Drake London

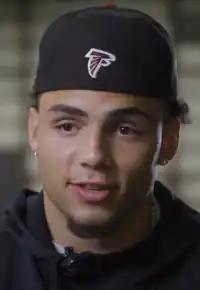
London in 2022

As a true freshman in football, London started nine of 13 games, recording 39 receptions for 567 yards and five touchdowns. As a freshman in basketball, he played in three games and had three rebounds. He returned to the football team as a sophomore in 2020 as one of the team's top receivers. London was named the Pac-12 Offensive Player of the Year in 2021. During Southern Cal's eighth game of the 2021 season, London fractured his right ankle, forcing him to miss the rest of the year. London declared for the 2022 NFL draft following the season.